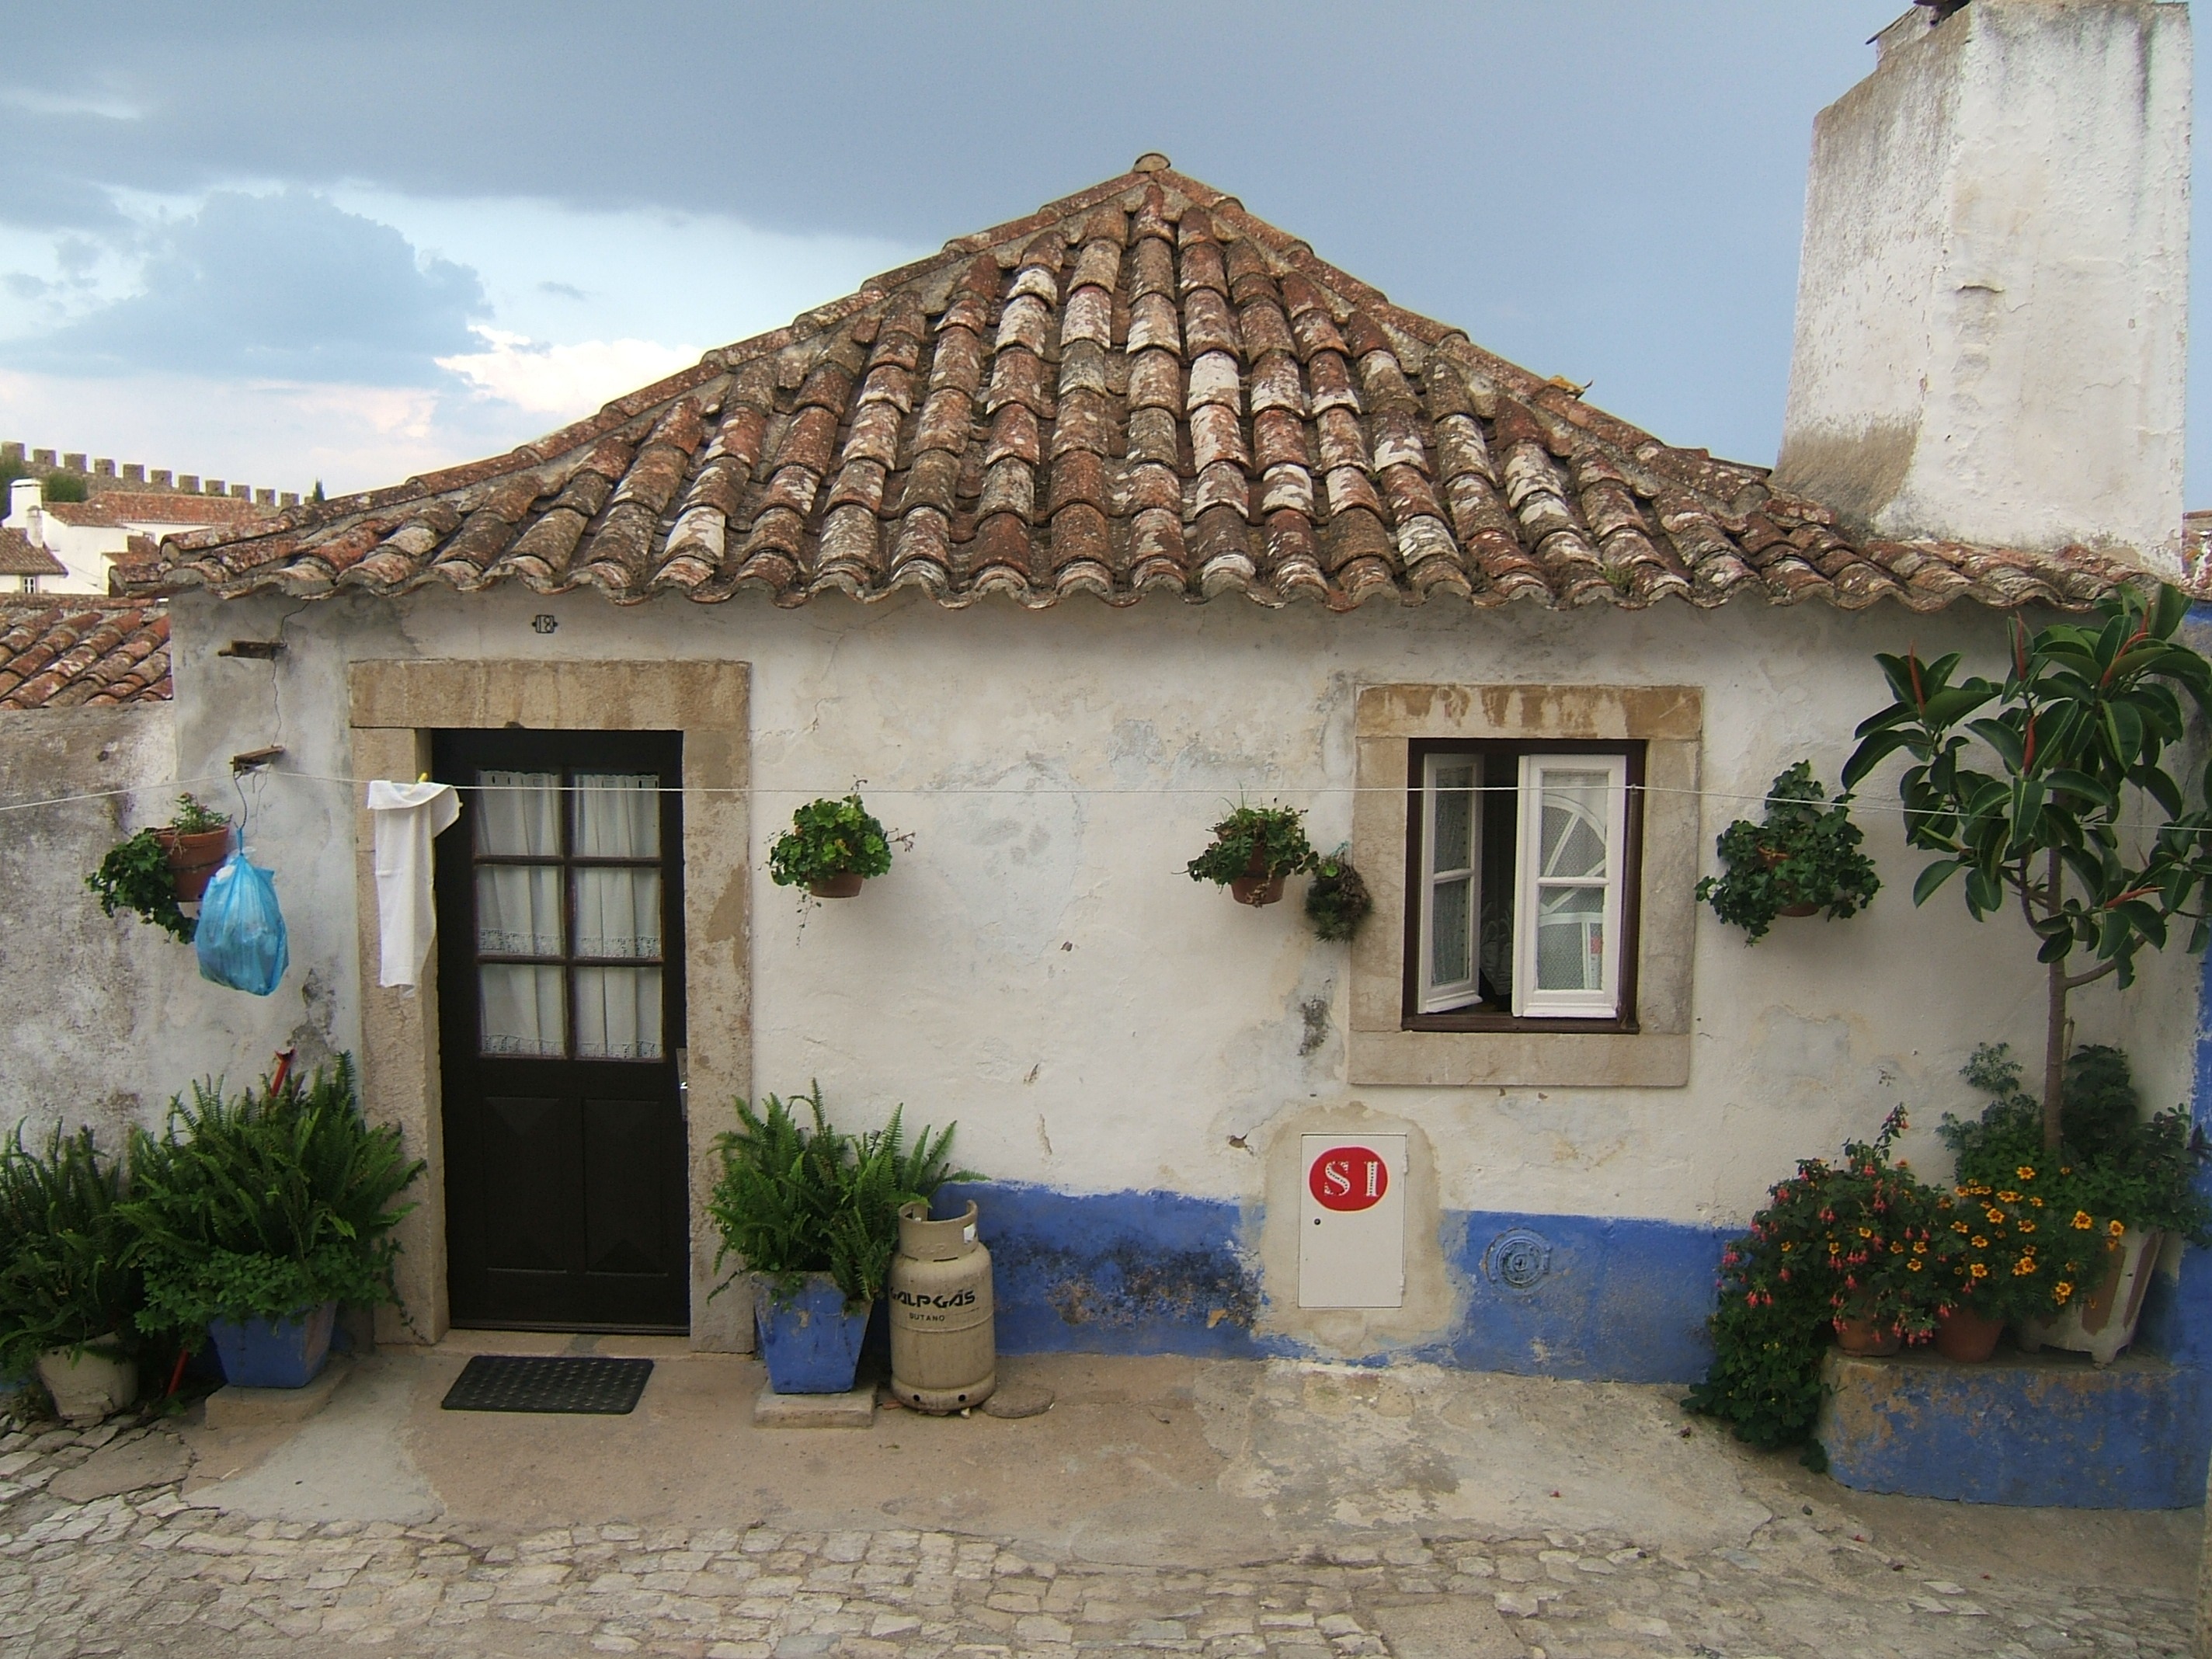
architecture, villa, mansion, house, town, building, old, home, village, cottage, small, facade, property, portugal, estate, hacienda, small house